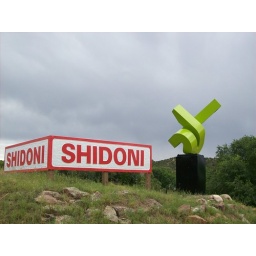
A sculpture garden and foundry. It looks a little like you`re getting the bird by a giant green hand.